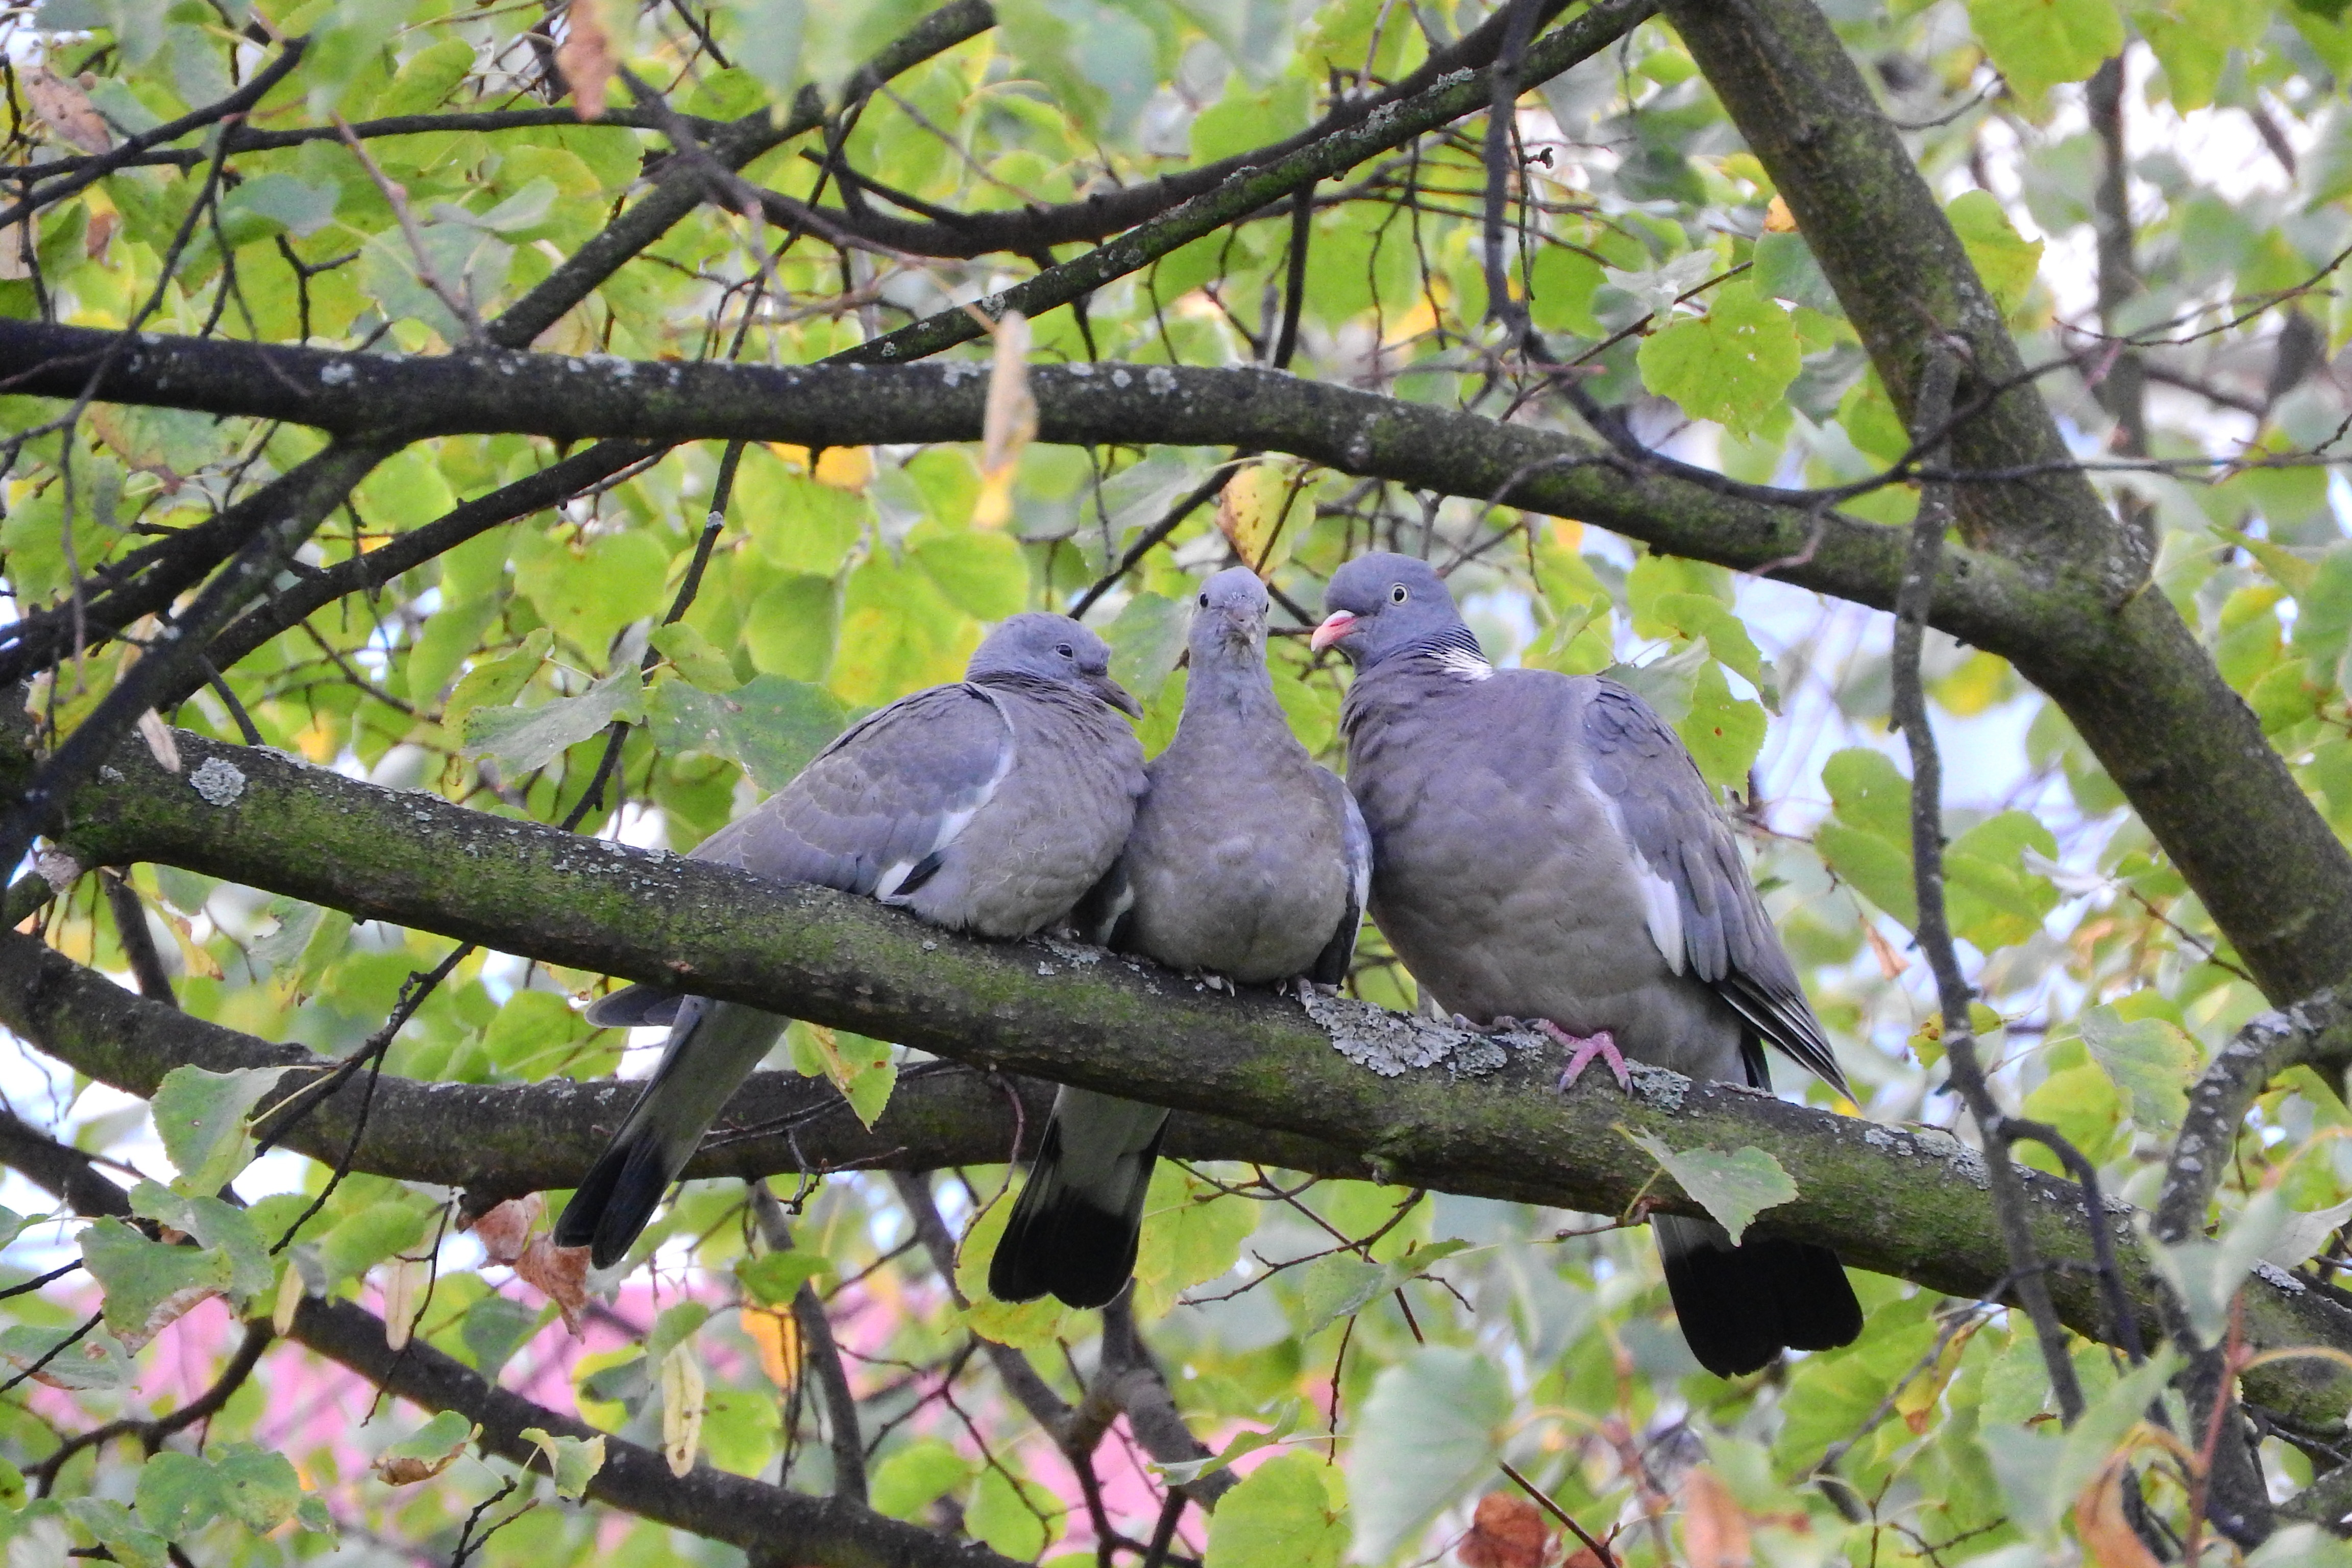
branch, bird, flower, wildlife, fauna, pigeons, vertebrate, columba, perching bird, common wood pigeon, birds on a branch